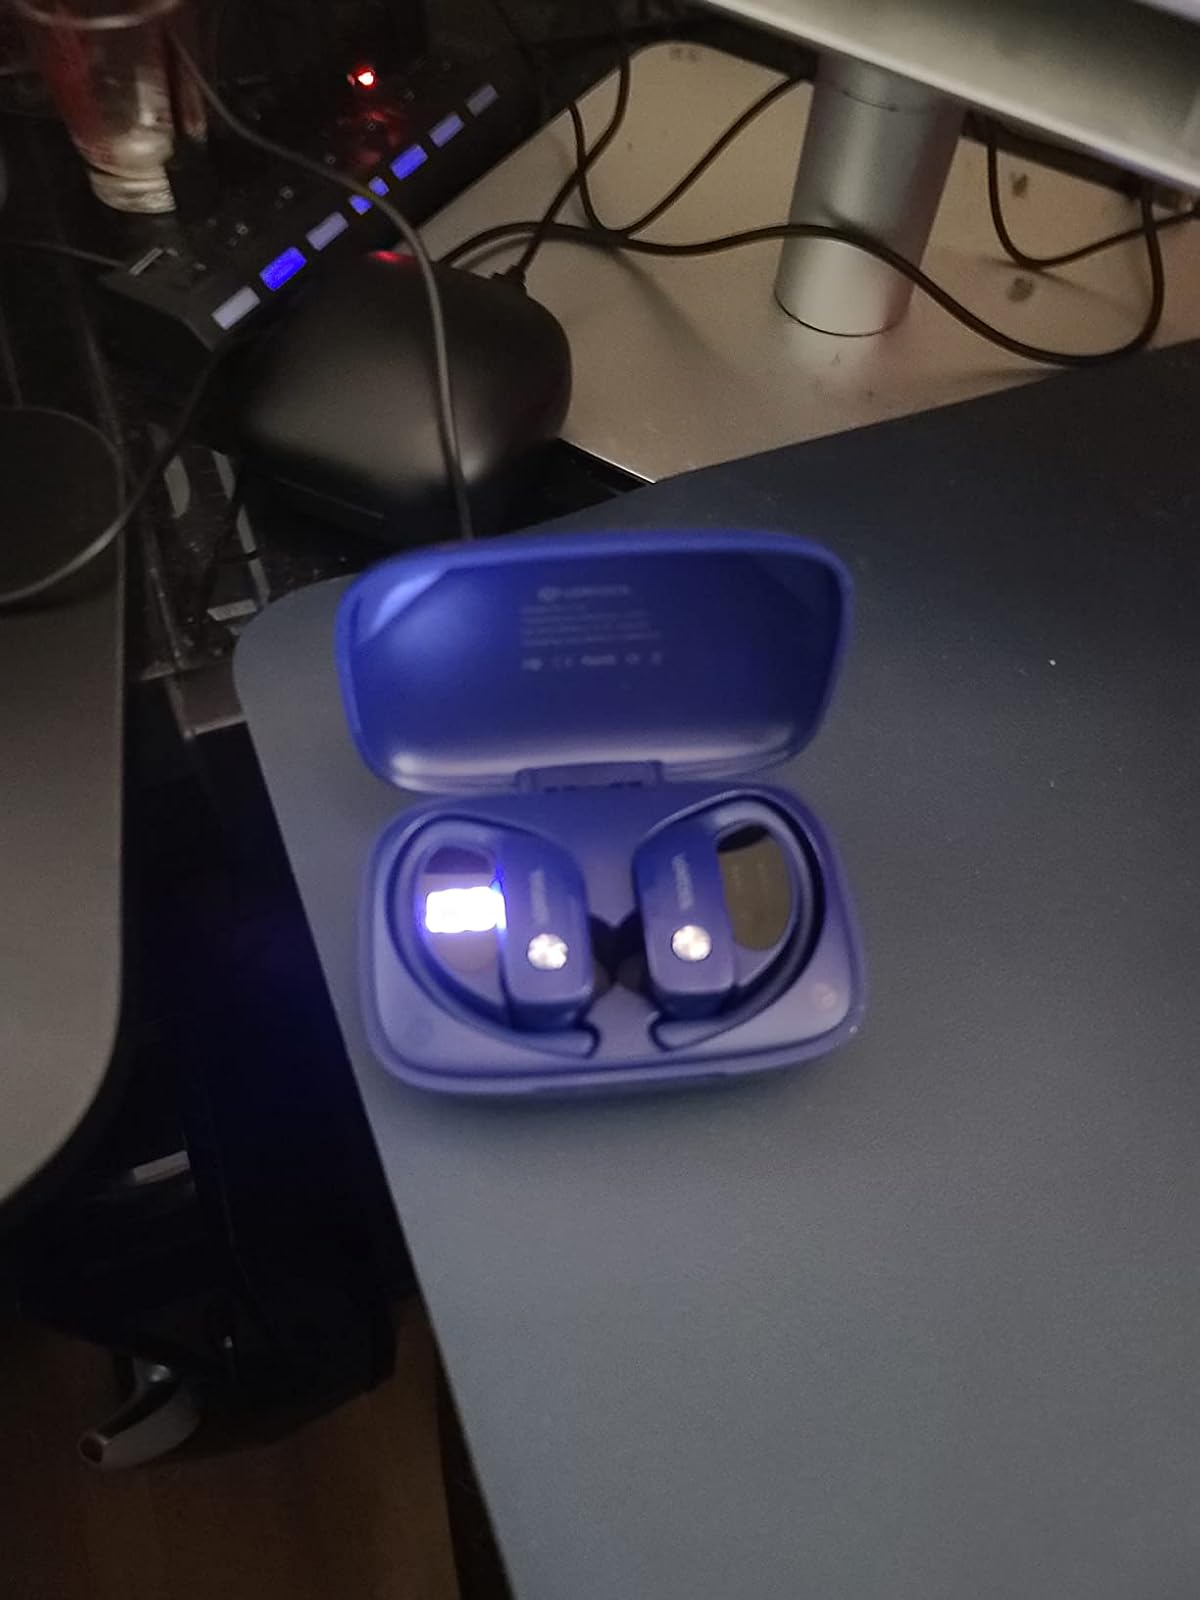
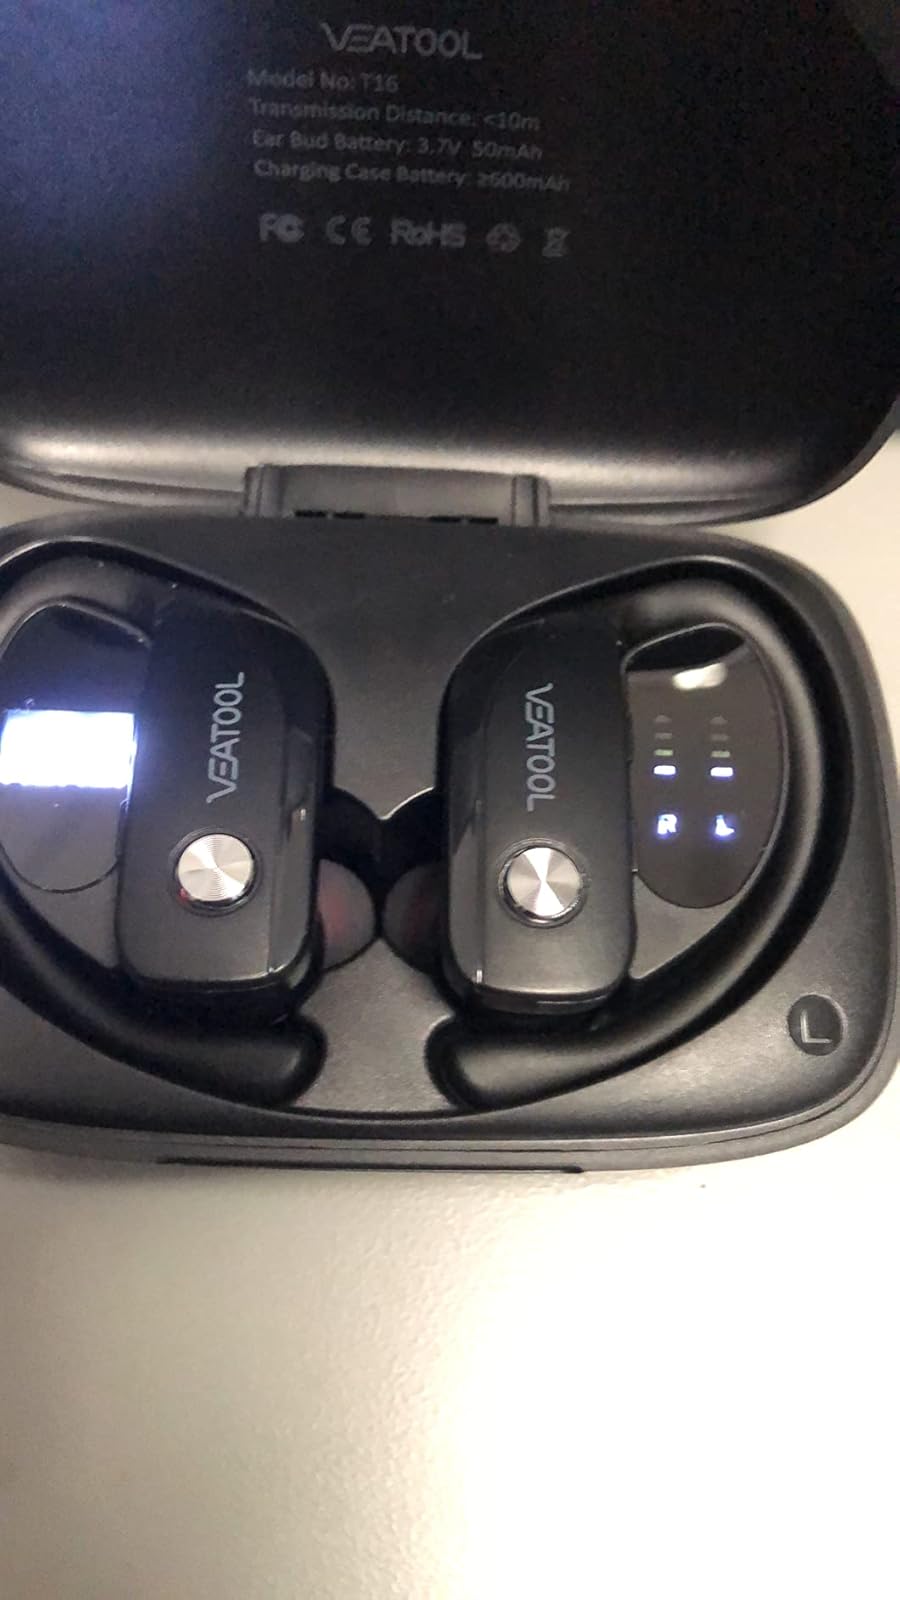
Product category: earbuds
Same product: no